Metropolis of Kyiv

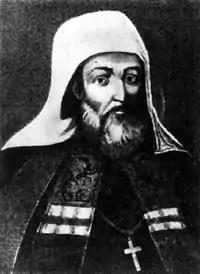
Gedeon Sviatopolk-Chetvertynskyi

On 10 May 1663, Metropolitan Dionysius died. His successor was Joseph Neliubovych-Tukalskyi. However, he was not recognized in the territory under Moscow's rule. Moreover, the higher Kiev clergy and the acting hetman Somko wanted to appoint Metropolitan Baranovych. But Moscow again appointed a vicar – Methodius, from whom, at the request of Moscow, was removed even the anathema of the Patriarch of Constantinople. After that, the Black Council of 1663 took place, at which the pro-Moscow Ivan Bryukhovetsky became the hetman. Meanwhile, two Orthodox metropolitans were elected on the Right Bank: Bishop Yosyp Tukalsky-Nelyubovych and Bishop Anthony Vynnytsky. At the same time, both candidates were approved by the king. As Vynnytsky was supported by Hetman Pavlo Teteria, the Polish-Lithuanian Commonwealth imprisoned Tukalsky, where he stayed from 1664 to 1666.